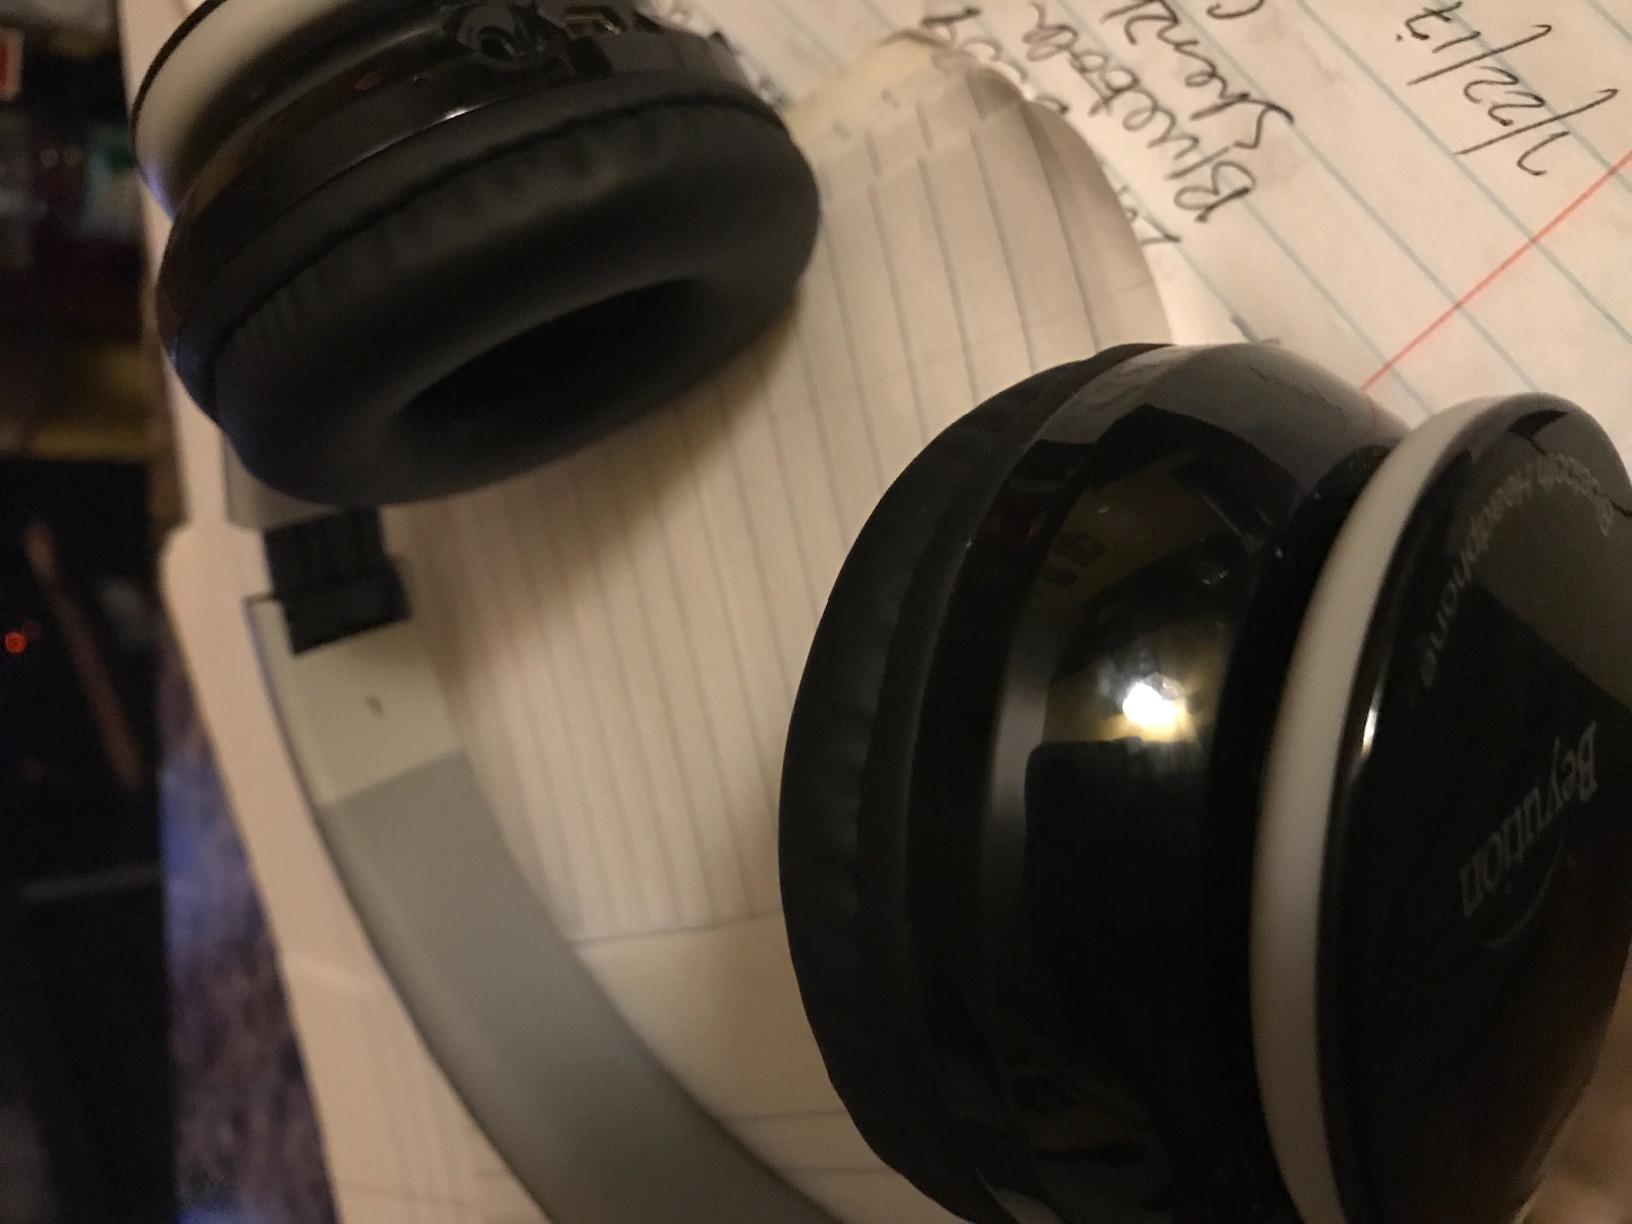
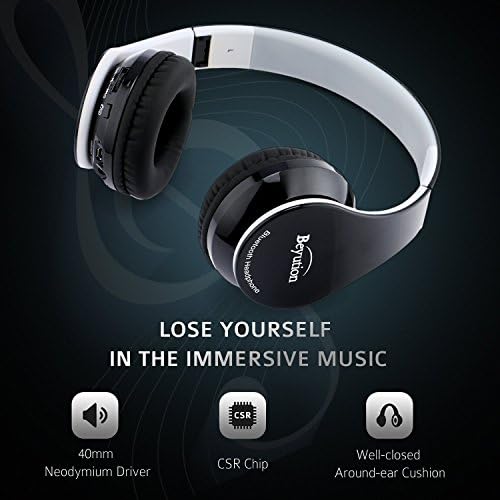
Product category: headphones
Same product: yes